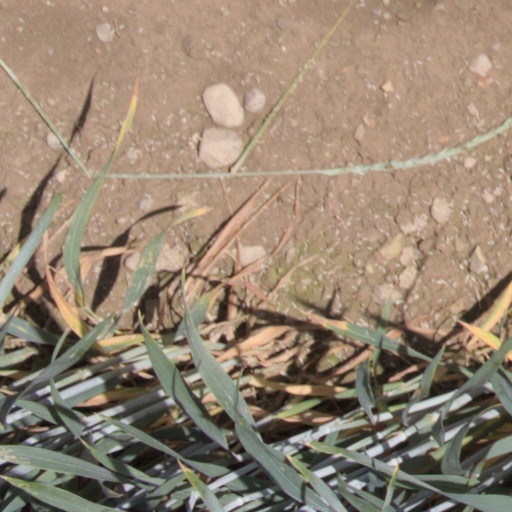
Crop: wheat